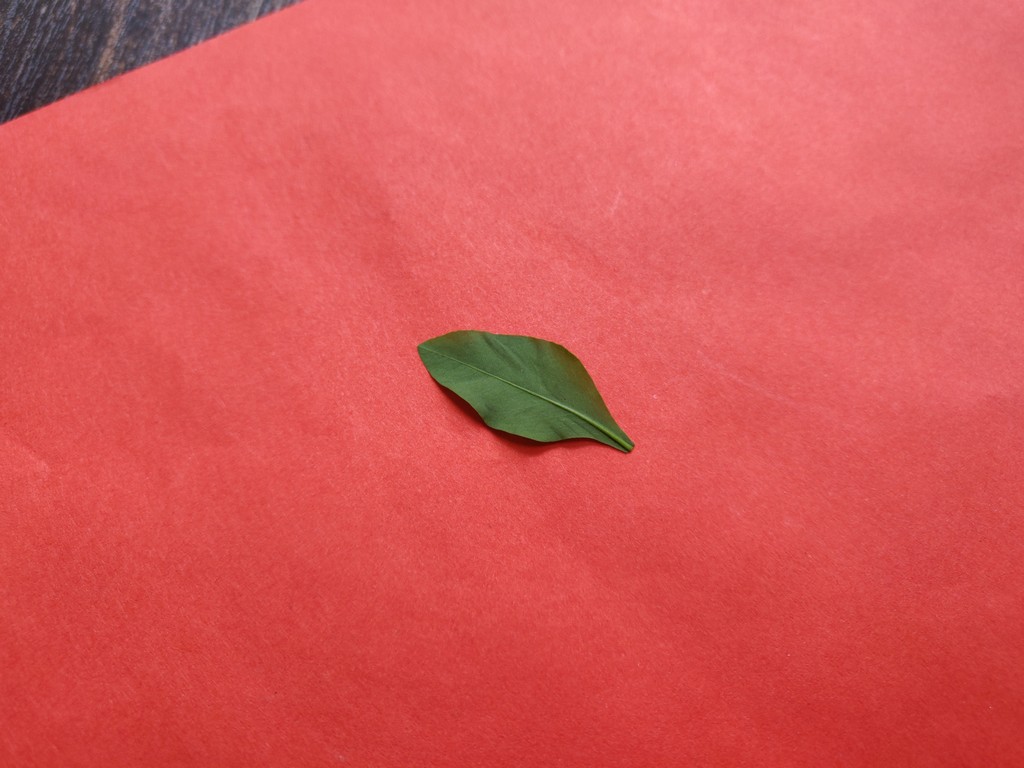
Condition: Healthy
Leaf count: single
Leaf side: back